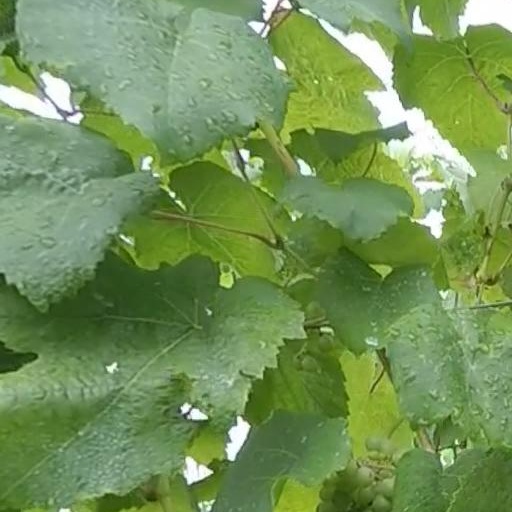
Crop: grape